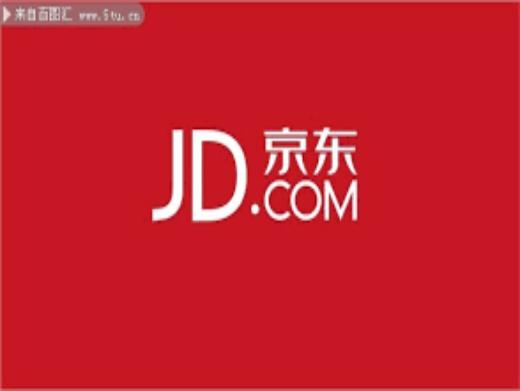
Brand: jd
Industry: Others